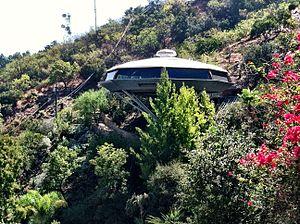
La Chemosphere, ou résidence Malin du nom de son premier propriétaire, est une maison construite en 1960 à Los Angeles, en Californie, par l'architecte américain John Lautner, dans un style moderniste innovant.
Body Double est un film américain réalisé par Brian De Palma, sorti en 1984.